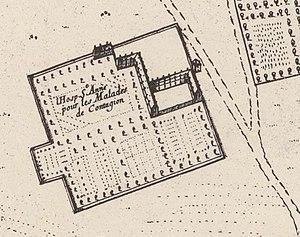
L'hôpital Sainte-Anne sur le plan de Jouvin de Rochefort, en 1672.
Le centre hospitalier Sainte-Anne est un site hospitalier du Groupe hospitalier universitaire Paris psychiatrie & neurosciences situé dans le 14ᵉ arrondissement de Paris, spécialisé en psychiatrie, neurologie, neurochirurgie, neuroimagerie et addictologie. Cet ancien établissement, dont la première création date de 1651, demeure en France, avec l'hôpital Esquirol à Saint-Maurice le symbole des asiles psychiatriques.